Ford F-Series (seventh generation)

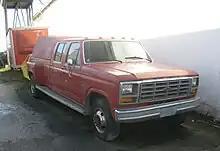
1985-1986 F-350 crew cab DRW

For 1984, the F-150 became the smallest version of the model line, following the retirement of the F-100. As a safety change, a clutch interlock prevented engine starts without depressing the clutch pedal. To further combat corrosion, Ford increased the use of galvanized and pre-treated steel body panels.